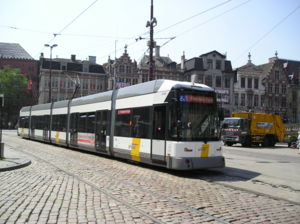
De Lijn
De Lijn sporvogn i Ghent
Vlaamse Vervoersmaatschappij De Lijn De Lijn, er et offentligt trafikselskab drevet af den flamske lokalregering i Belgien. De Lijn blev grundlagt i 1991 efter at de offentlige trafikselskaber i Antwerpen og Gent blev fusioneret med den flamske del af NMVB.